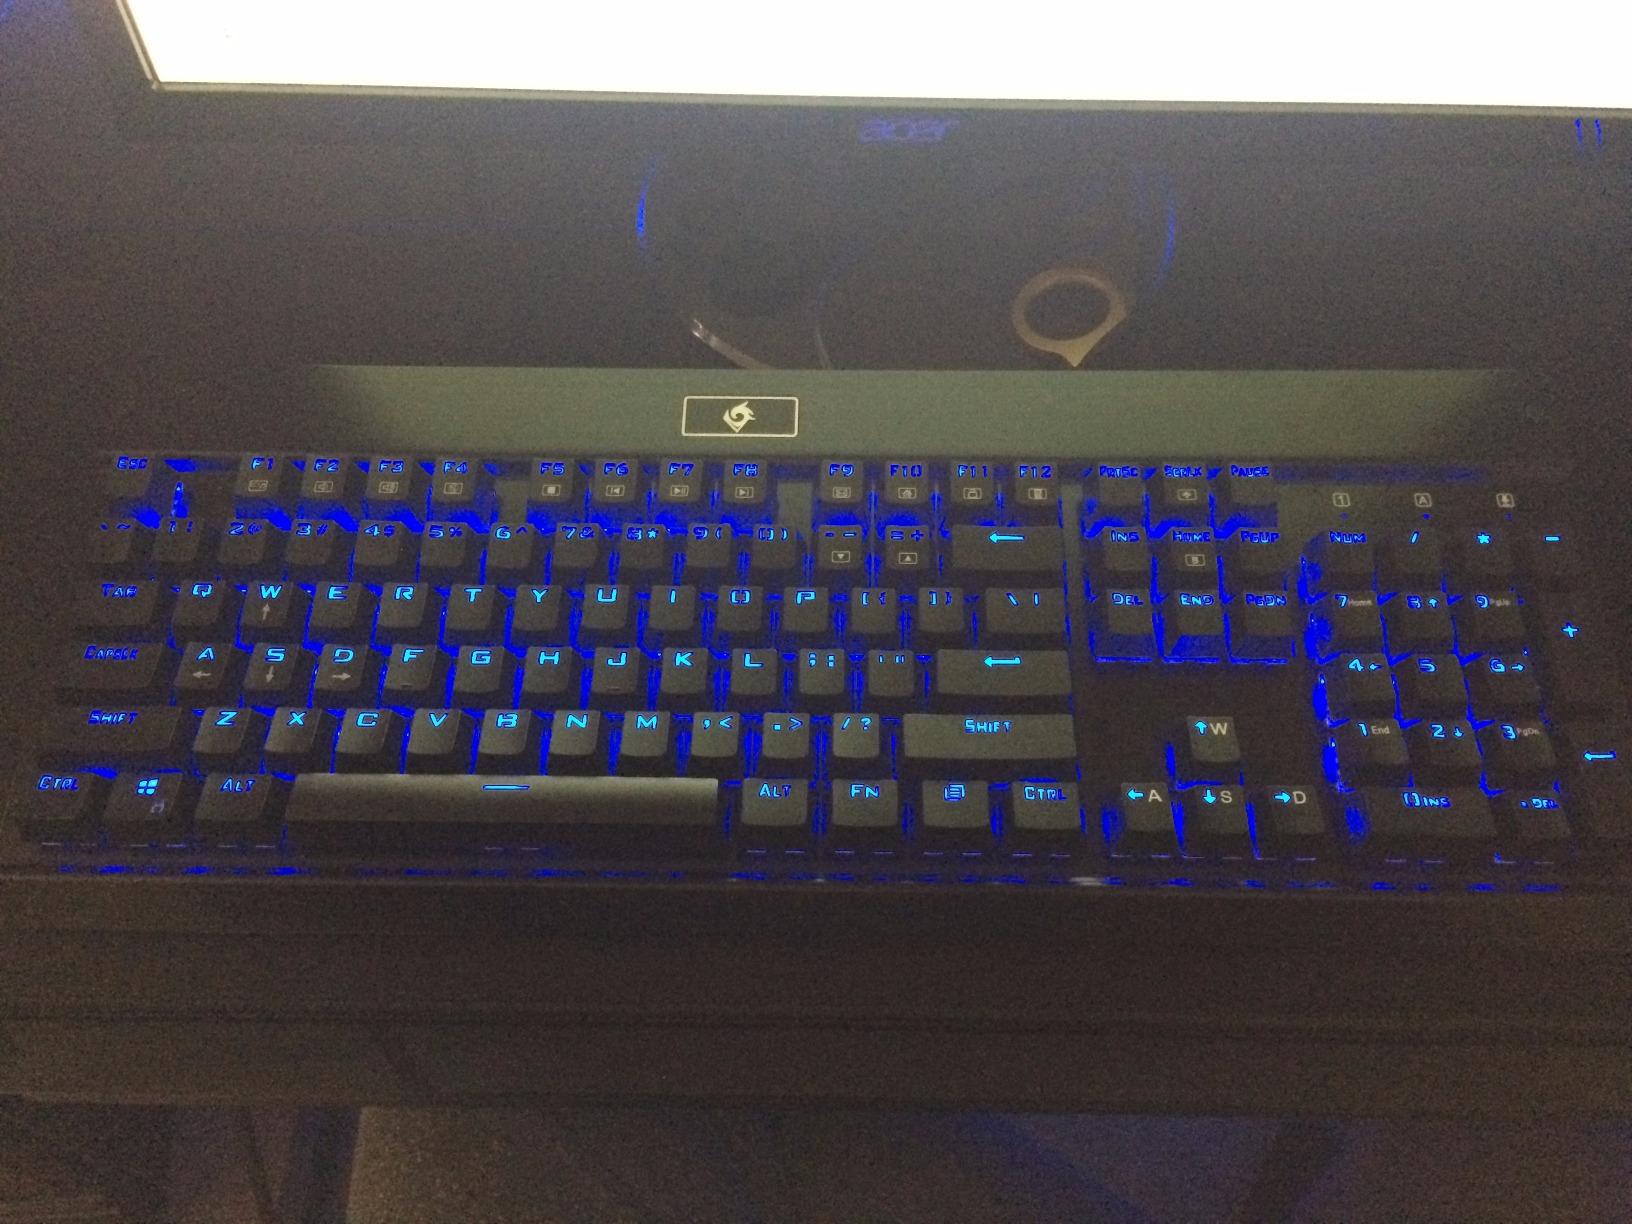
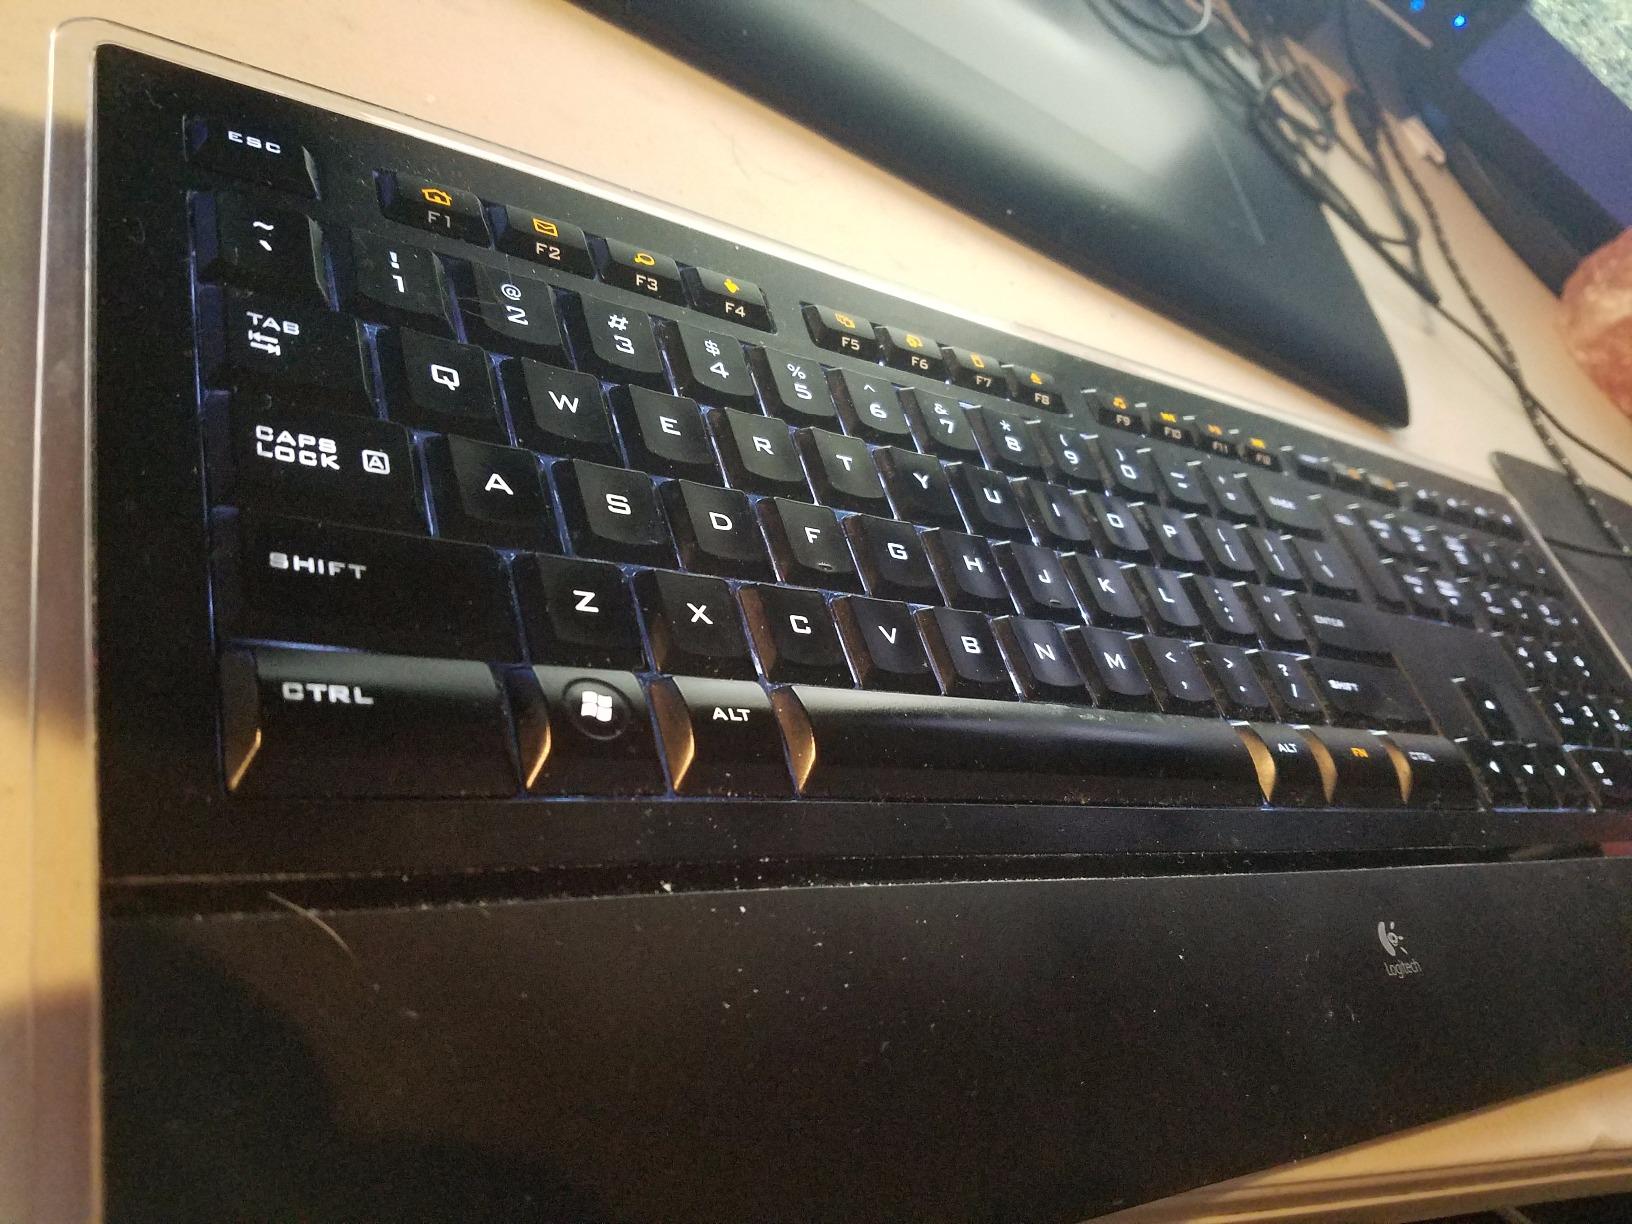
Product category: keyboard
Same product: no